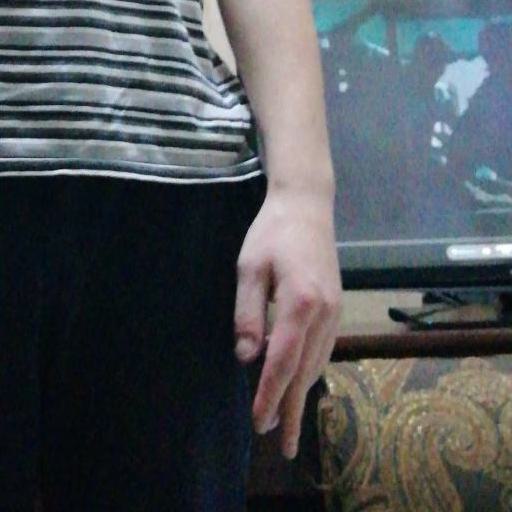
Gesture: no_gesture